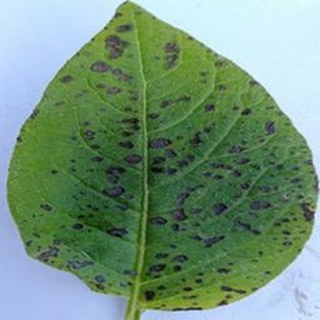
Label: potato_early_blight